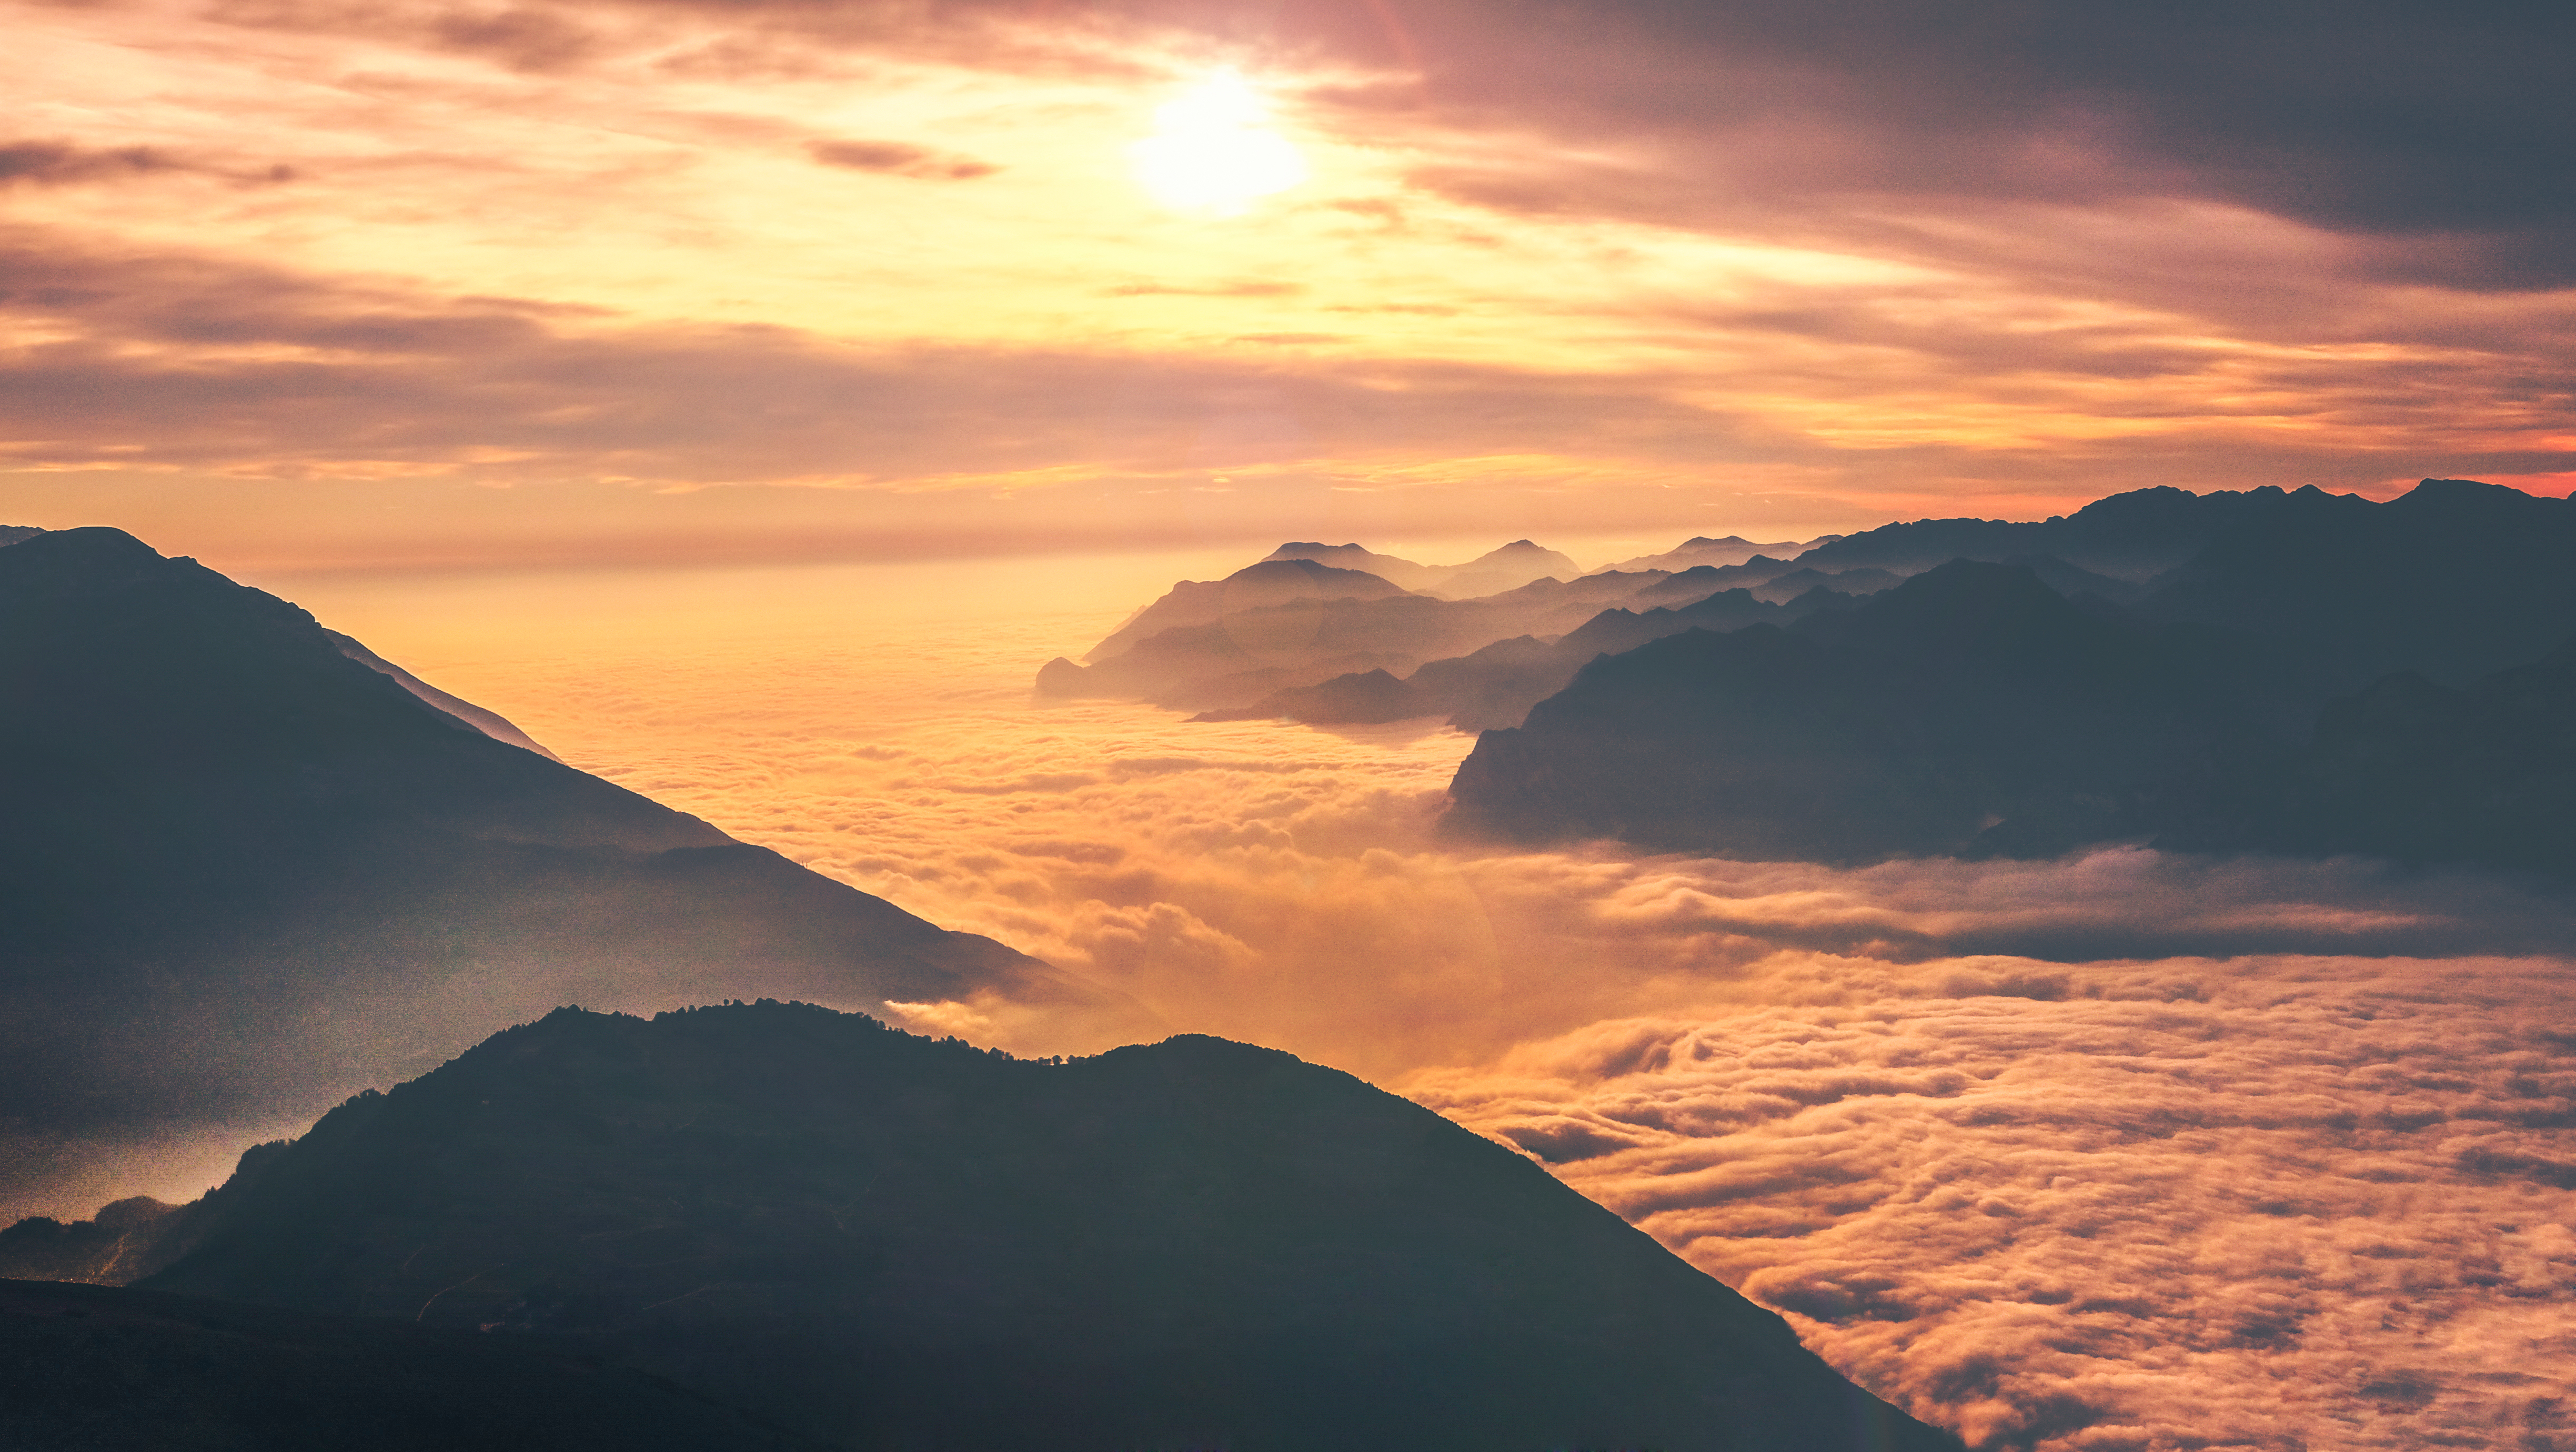
sea, horizon, mountain, cloud, sky, sun, sunrise, sunset, sunlight, morning, hill, dawn, atmosphere, mountain range, dusk, evening, altitude, afterglow, atmospheric phenomenon, mountainous landforms, red sky at morning